List of battleships of Japan

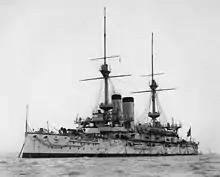
"Asahi" in July 1900

"Asahi" was a slightly improved version of the British s. She became the flagship of the IJN's Standing Fleet and was later assigned to the 1st Fleet when the Combined Fleet reformed in 1903. At the start of the Russo–Japanese War, "Asahi" took part in the Battle of Port Arthur and was not damaged by Russian fire. At the Battle of the Yellow Sea, the ship was moderately damaged, although she hit and damaged and in return. "Asahi" struck a mine two months later near Port Arthur, but was repaired in time for the Battle of Tsushima. There, she helped disable the battleship and dueled with the battleships "Borodino" and , taking no damage.